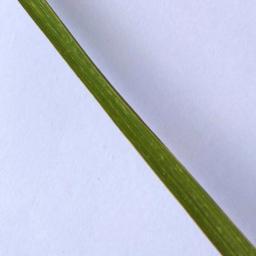
Label: Rice___Healthy